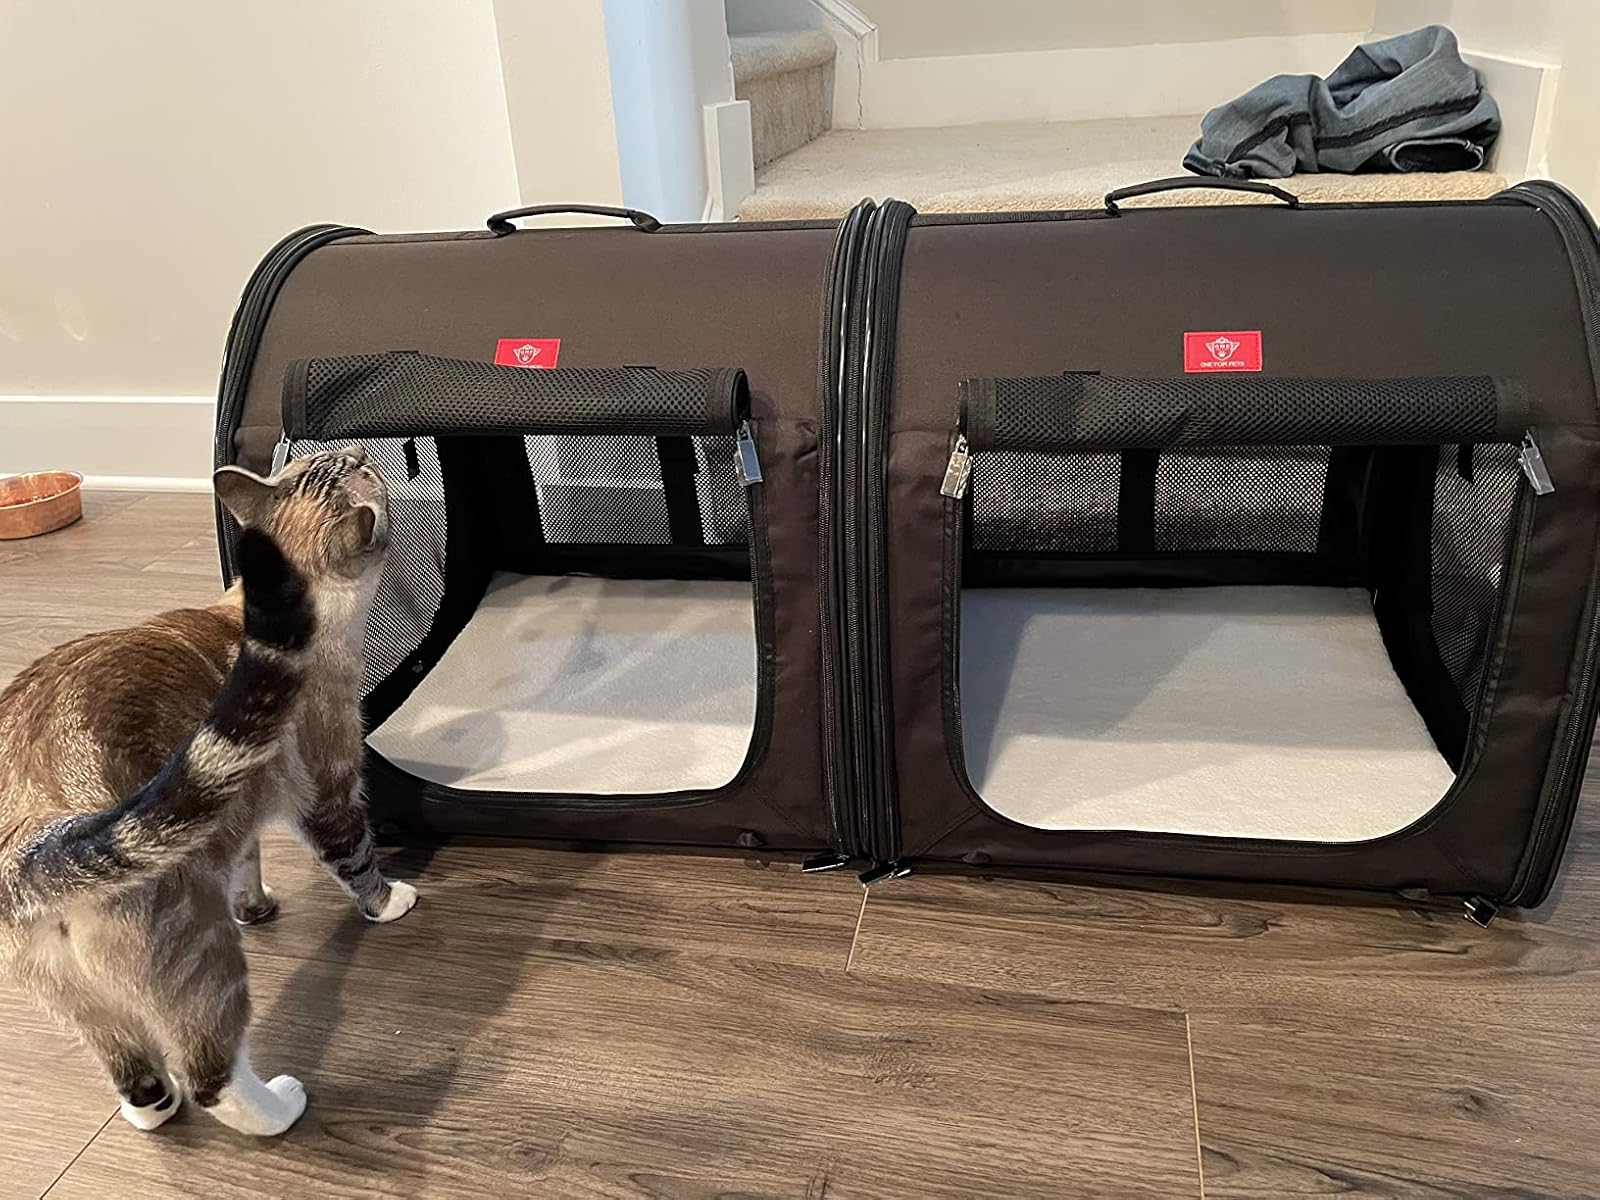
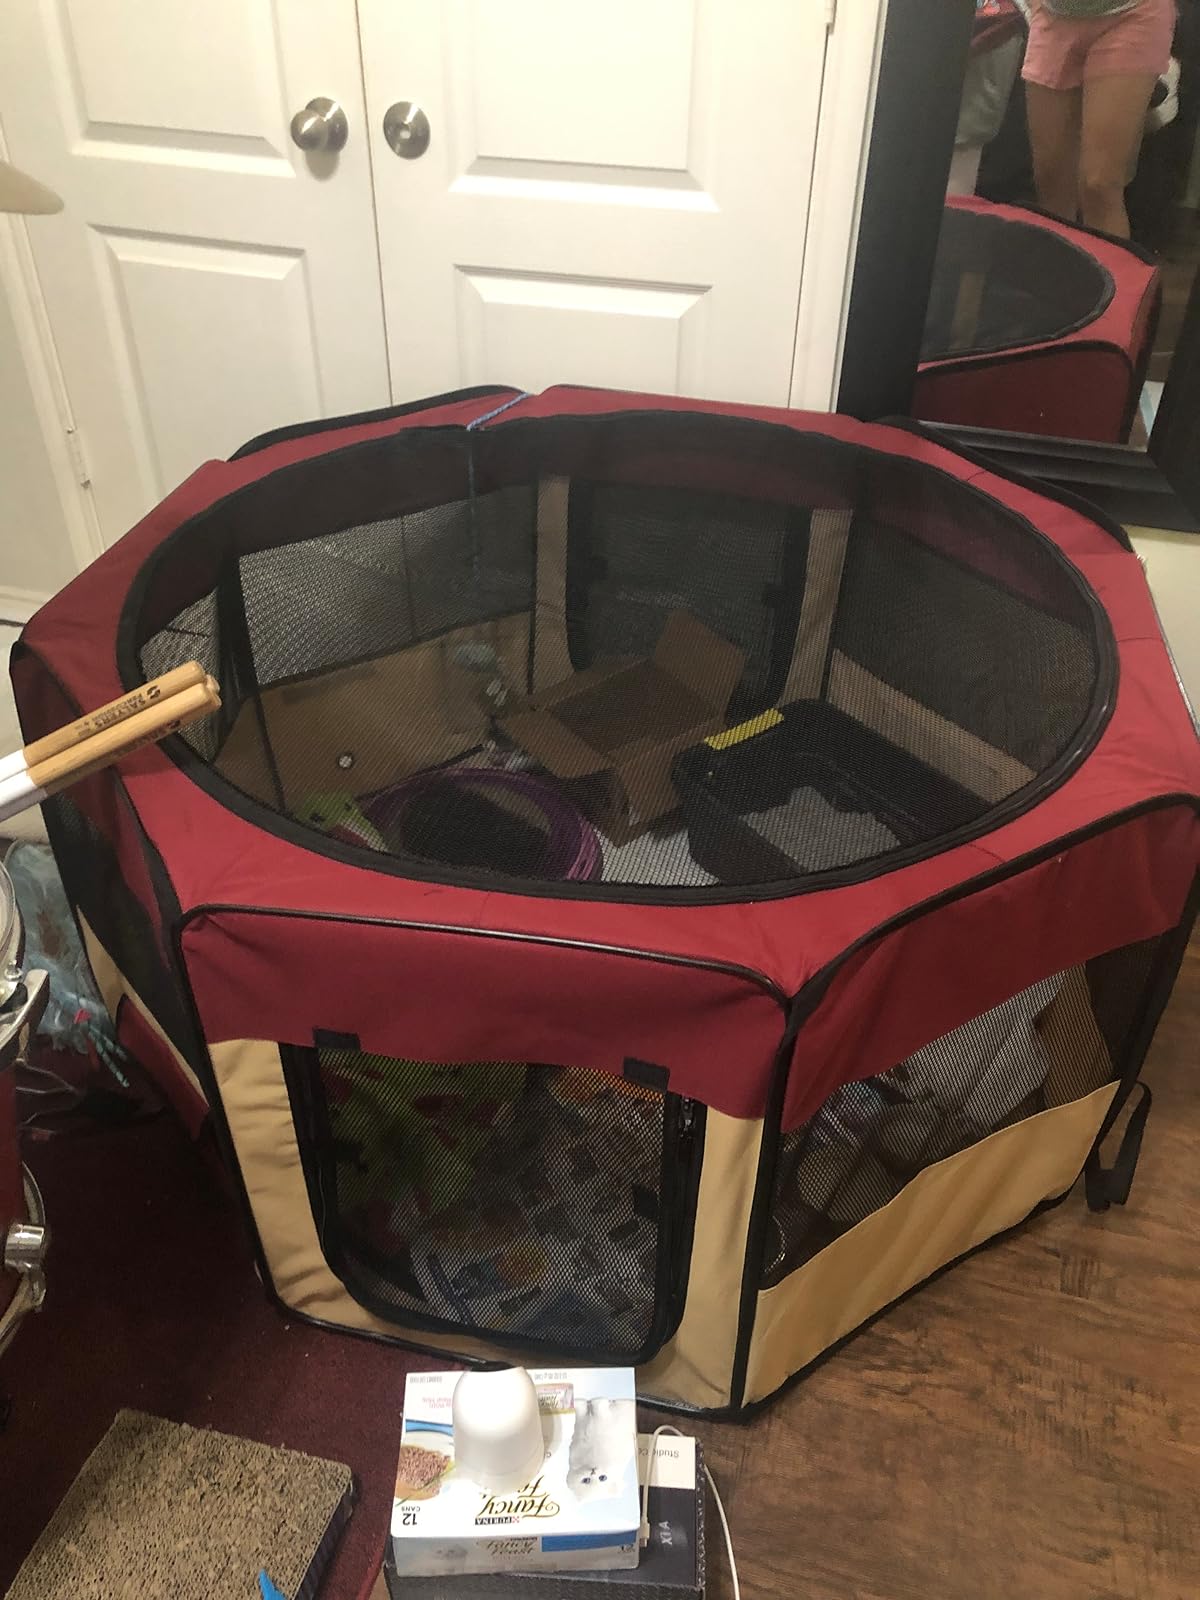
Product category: items_kennel
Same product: no